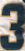
Number: 3